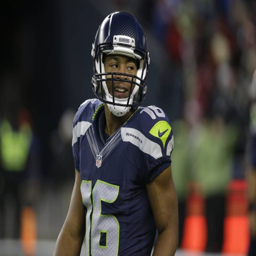
american football player before a football game against sports team